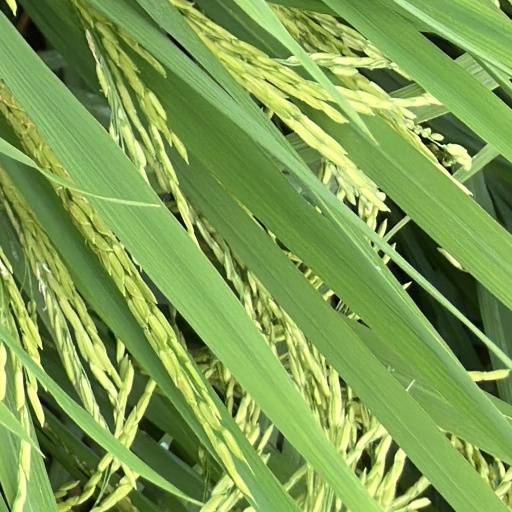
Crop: rice